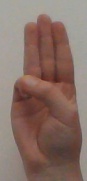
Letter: thaa